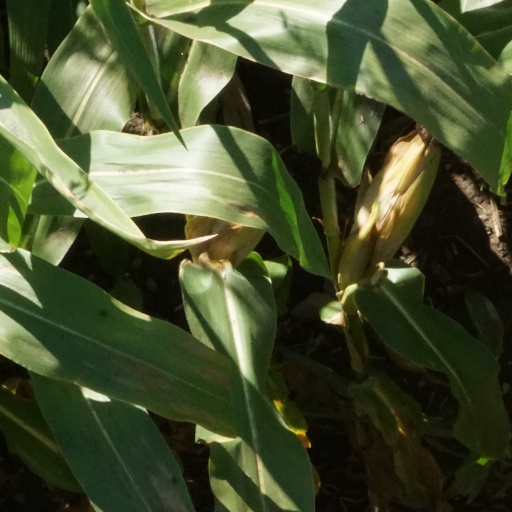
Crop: maize; corn